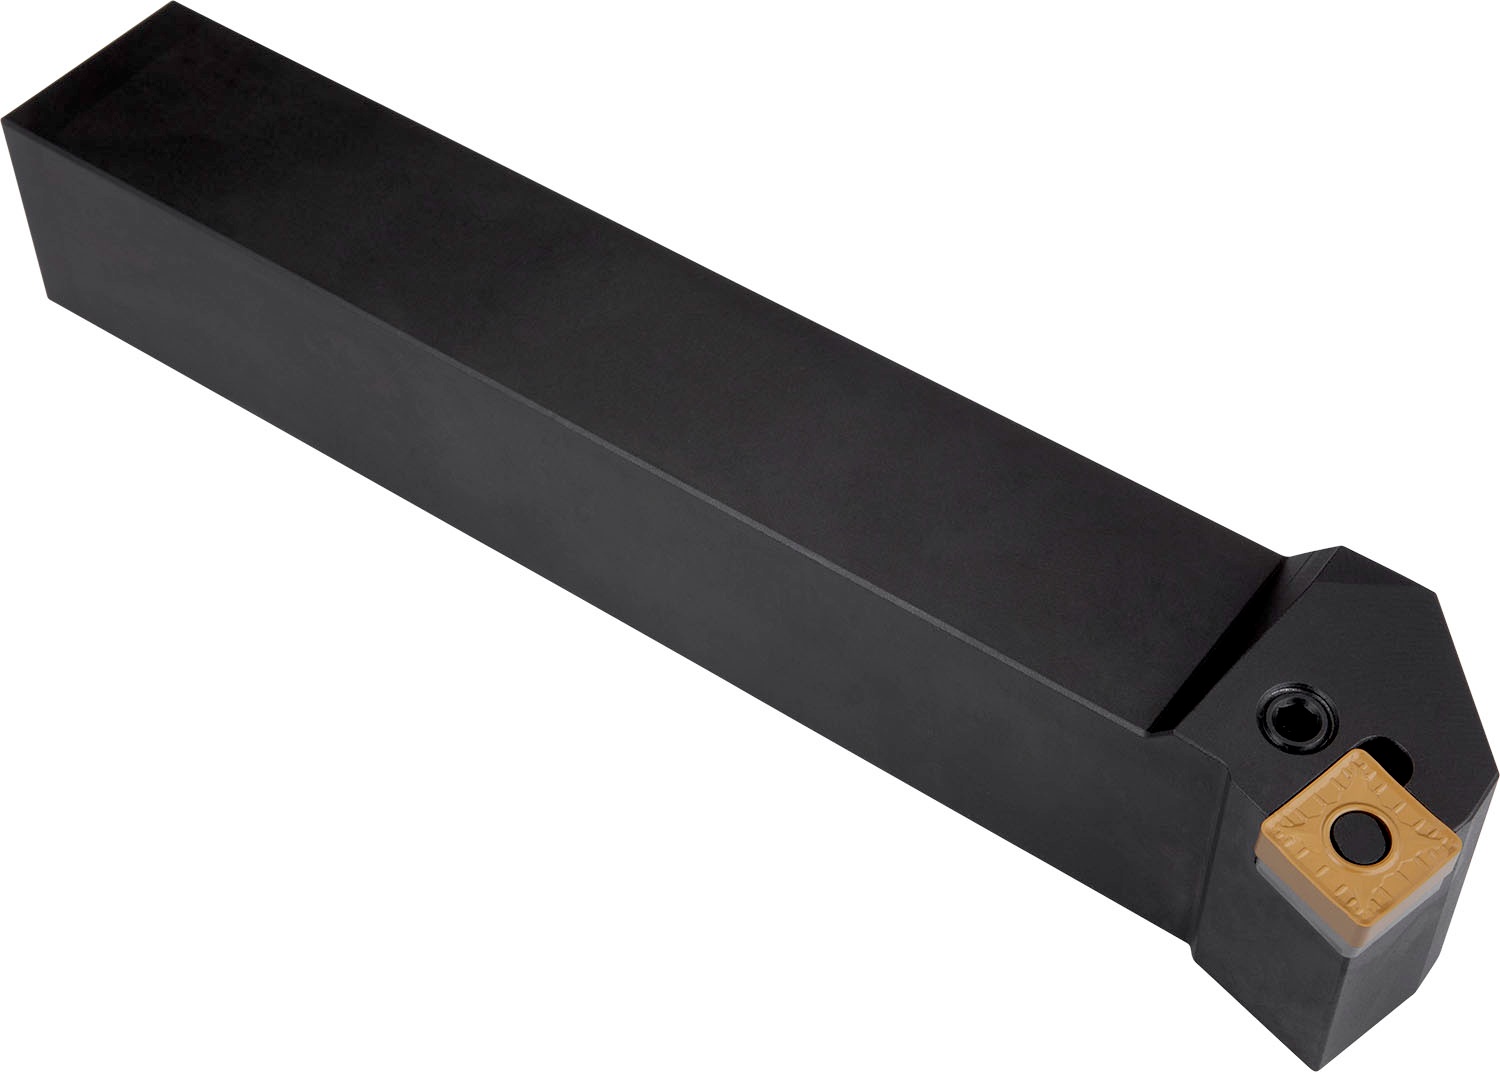
PSKNL 5050 T 25
Lever lock turning tool for holding a square negative insert with an inscribed circle diameter of 25.4mm, 7.94mm thick (ISO designation SN.. 2507.. ), left hand 75° end cutting with off-set shank, 50mm tool height x 50mm width x 300mm long for face turning without shoulder
Brand: Dormer Pramet
Category: Hardware > Tools > Tap Reseaters > Manual Tap Reseaters